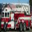
Label: truck